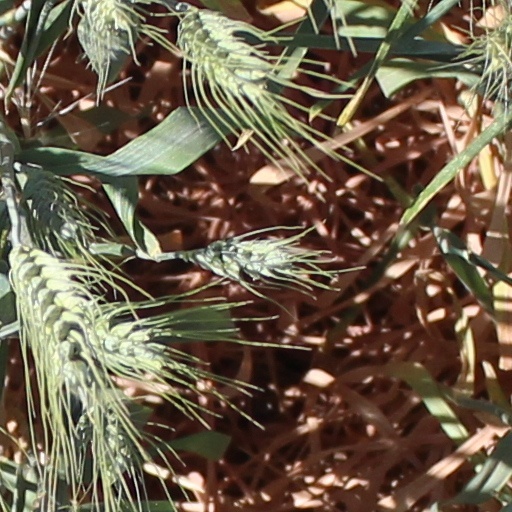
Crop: wheat